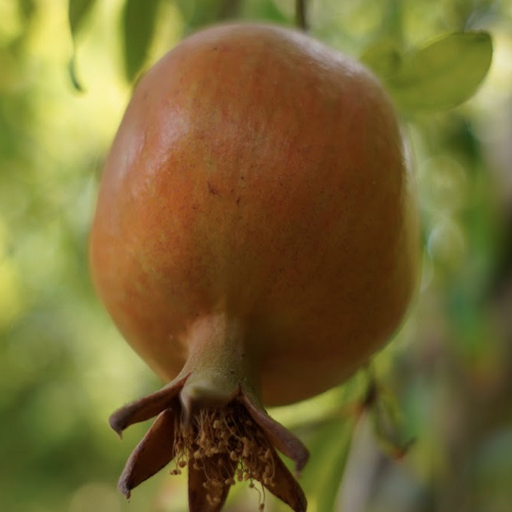
Label: Healthy